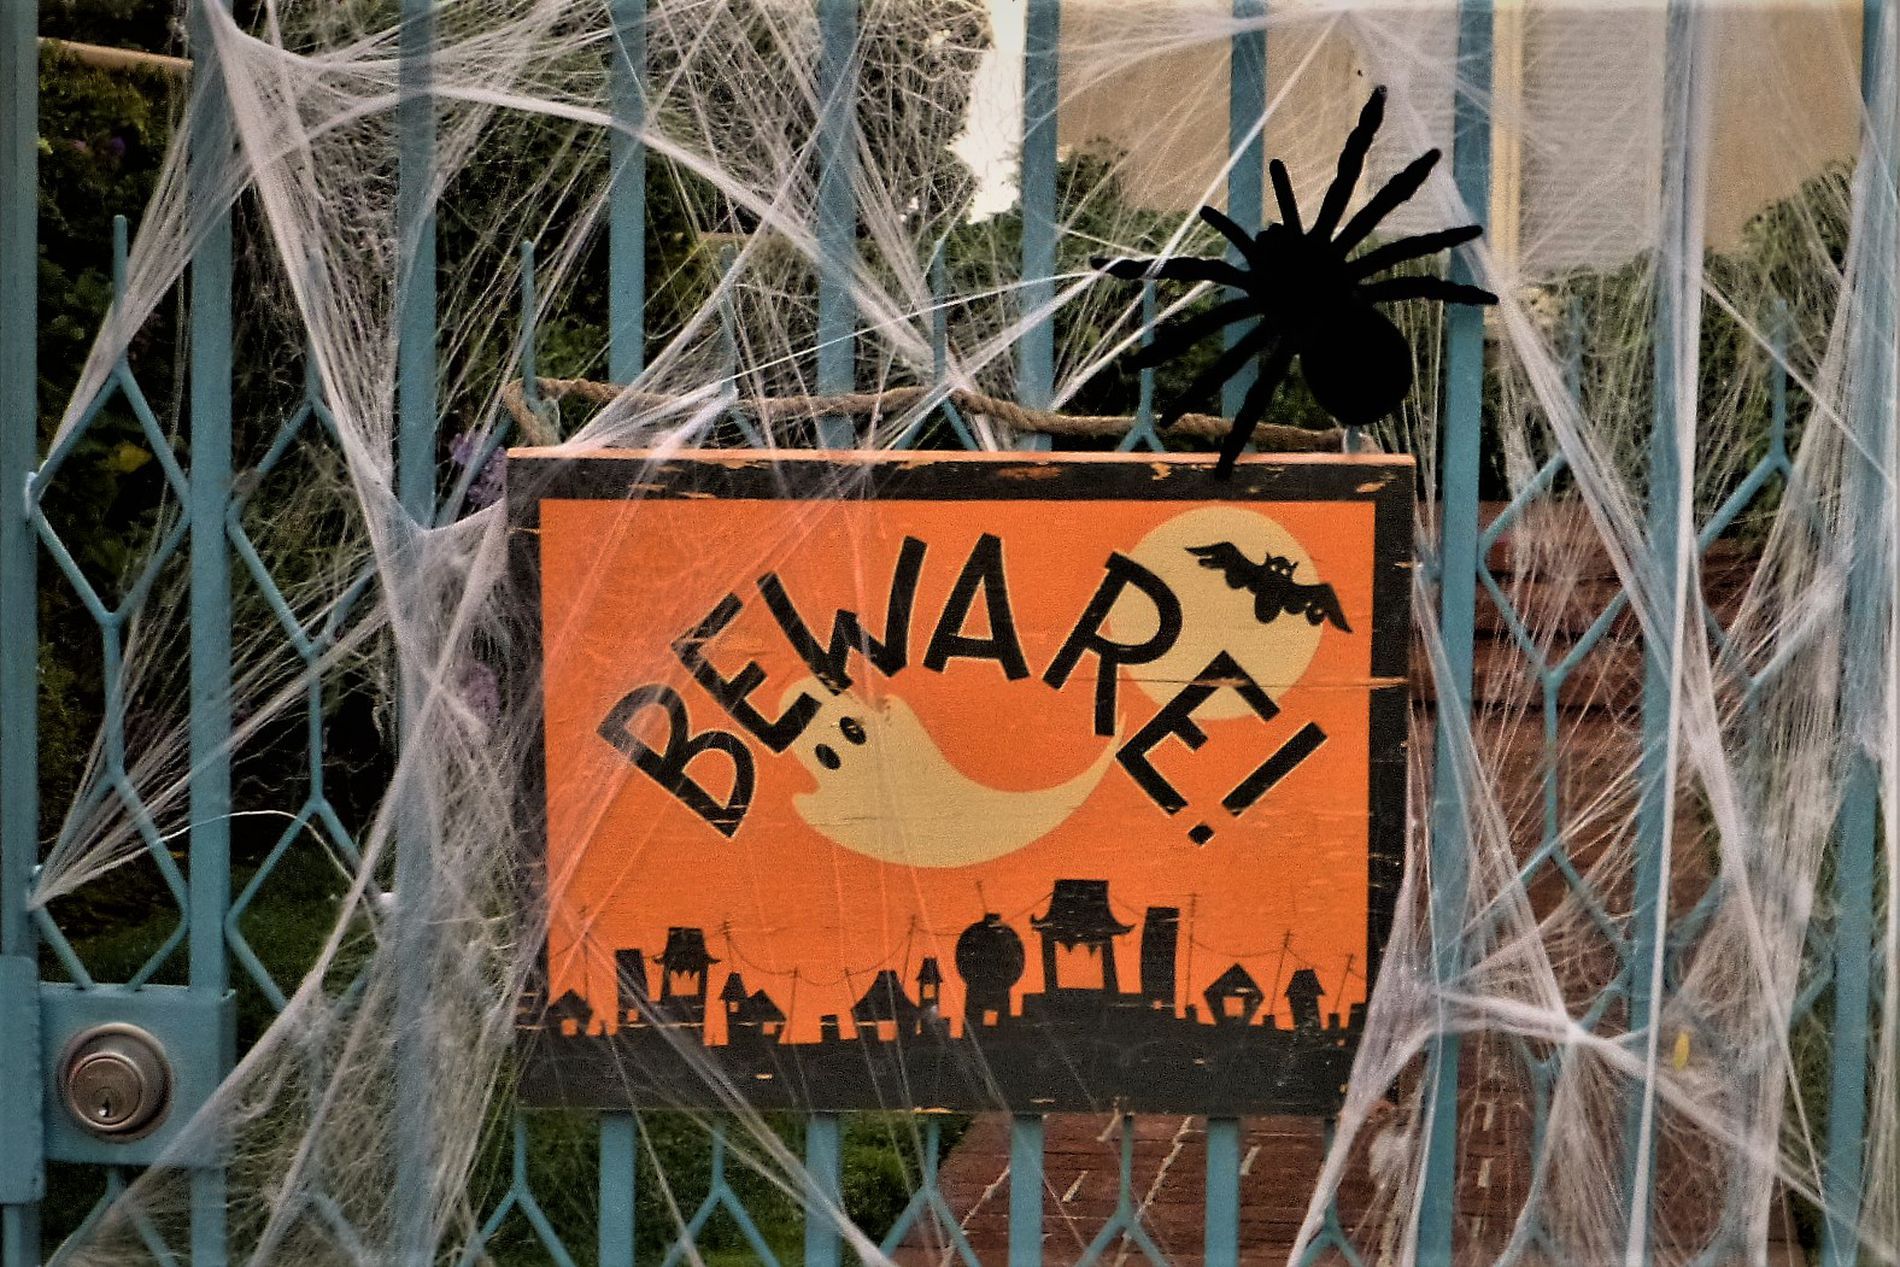
Halloween gate
A Halloween-themed sign is hanging on a gate decorated with spider webs and a large black spider.
A photo taken at eye level. Natural dim lighting. Most colors are dark. The atmosphere is scary and entertaining. The mood is quiet.
Labels: Animal, Invertebrate, Spider, Art, Painting, Summer, Sign, gate and spider web, Gate, Spider Web
Camera: Panasonic DMC-ZS19
Aperture: F4.9
Exposure: 1/5 sec
ISO: 800
Focal length: 11.7 mm